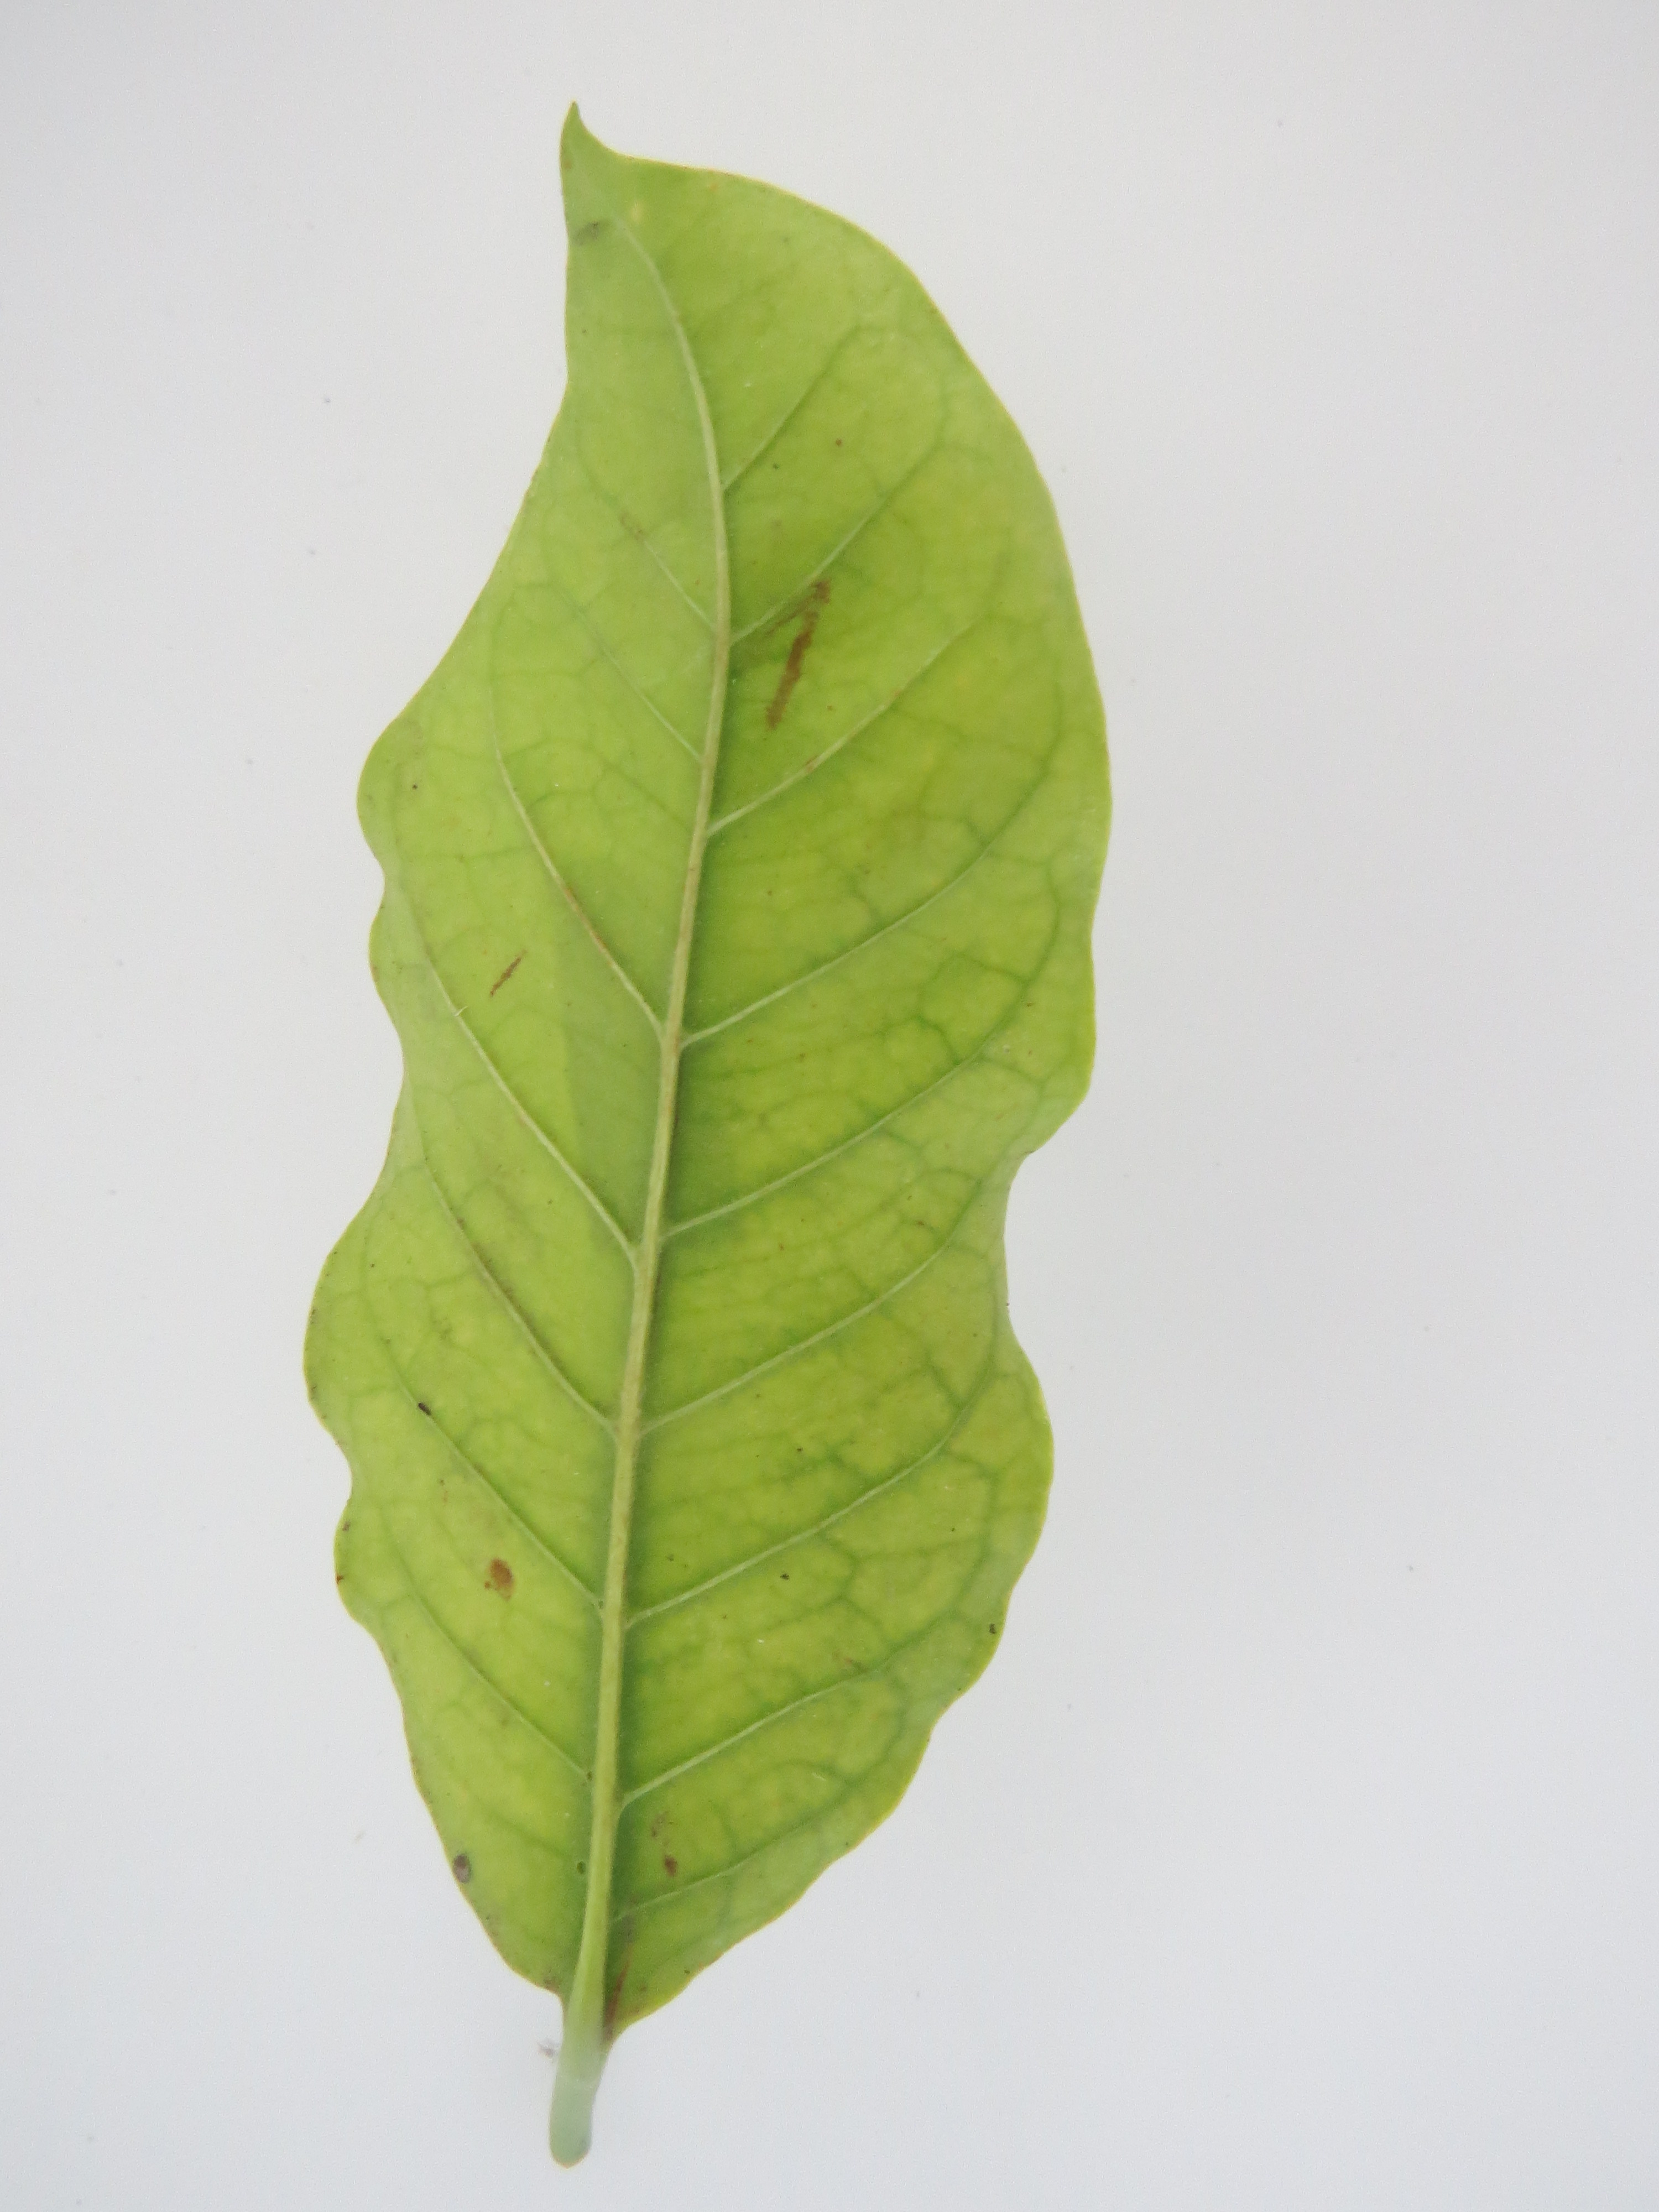
Label: manganese-Mn